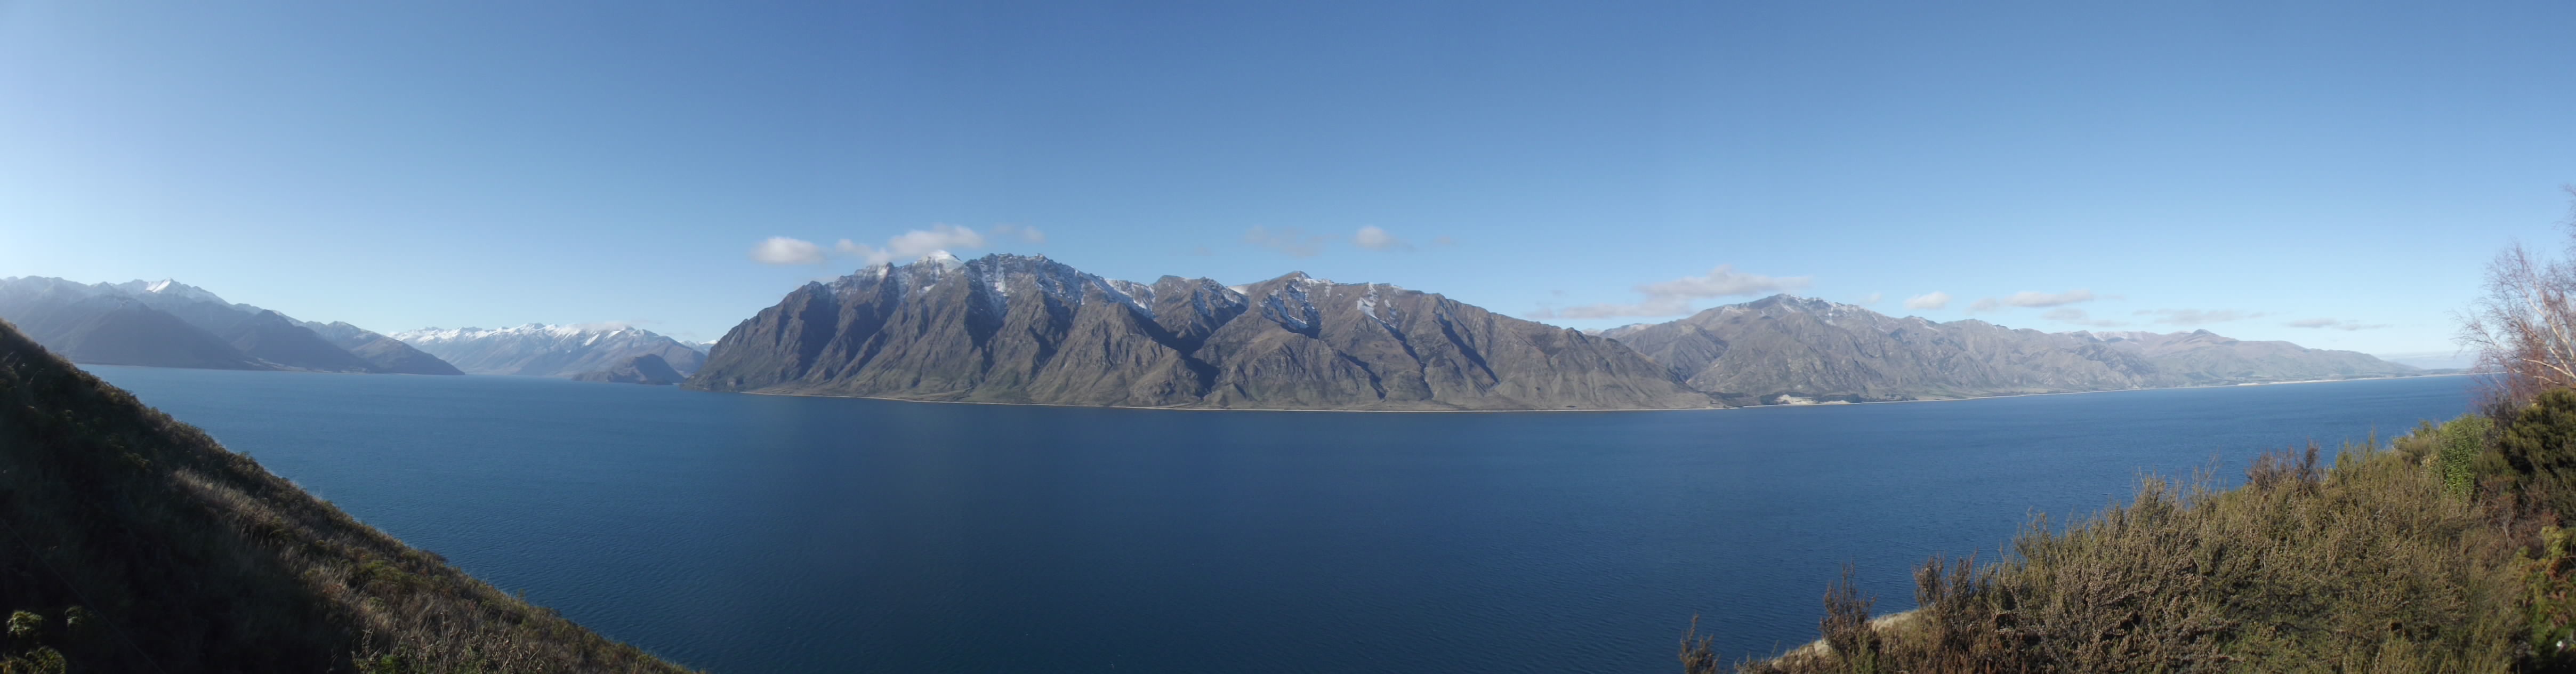
mountain, lake, mountain range, fjord, alps, crater lake, landform, geographical feature, glacial landform